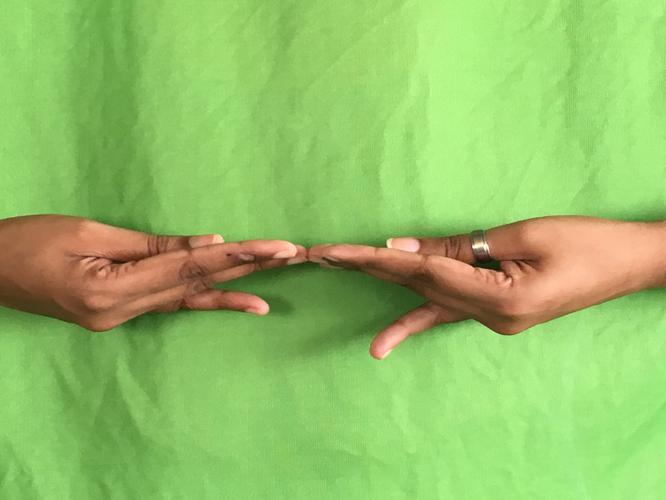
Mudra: Khatva
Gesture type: double_hand